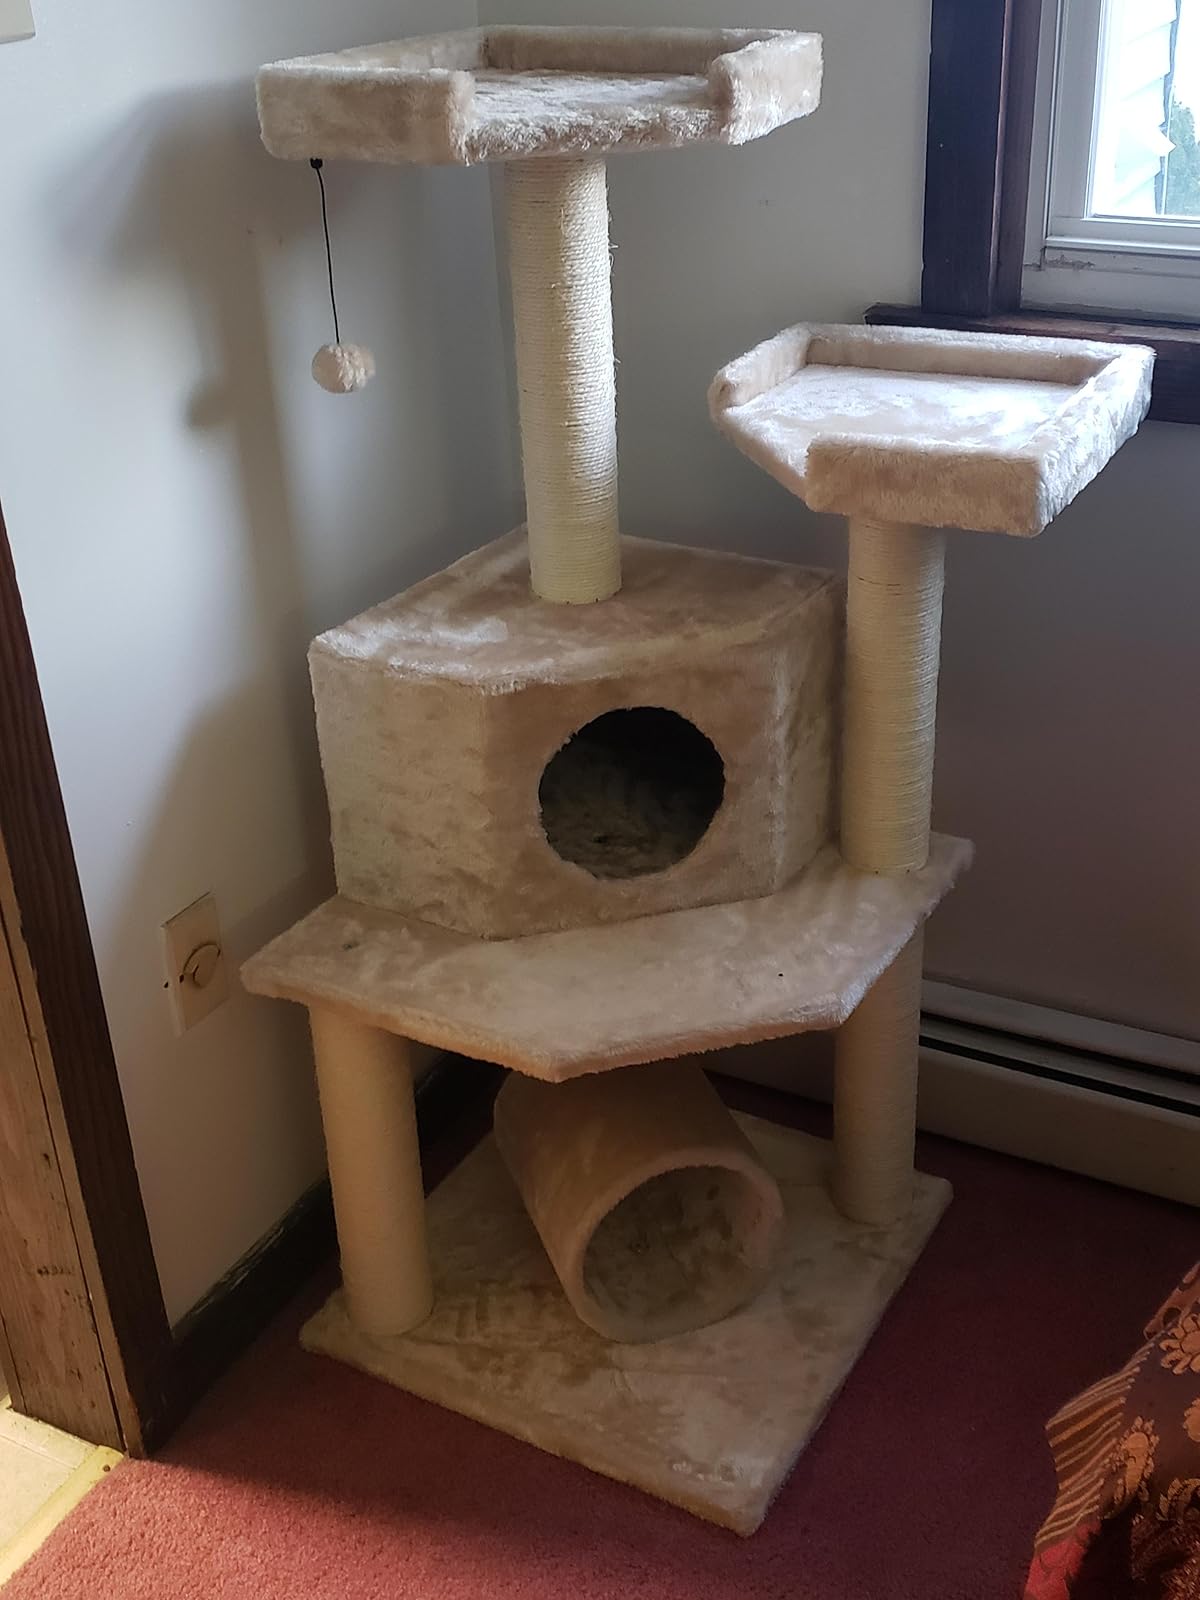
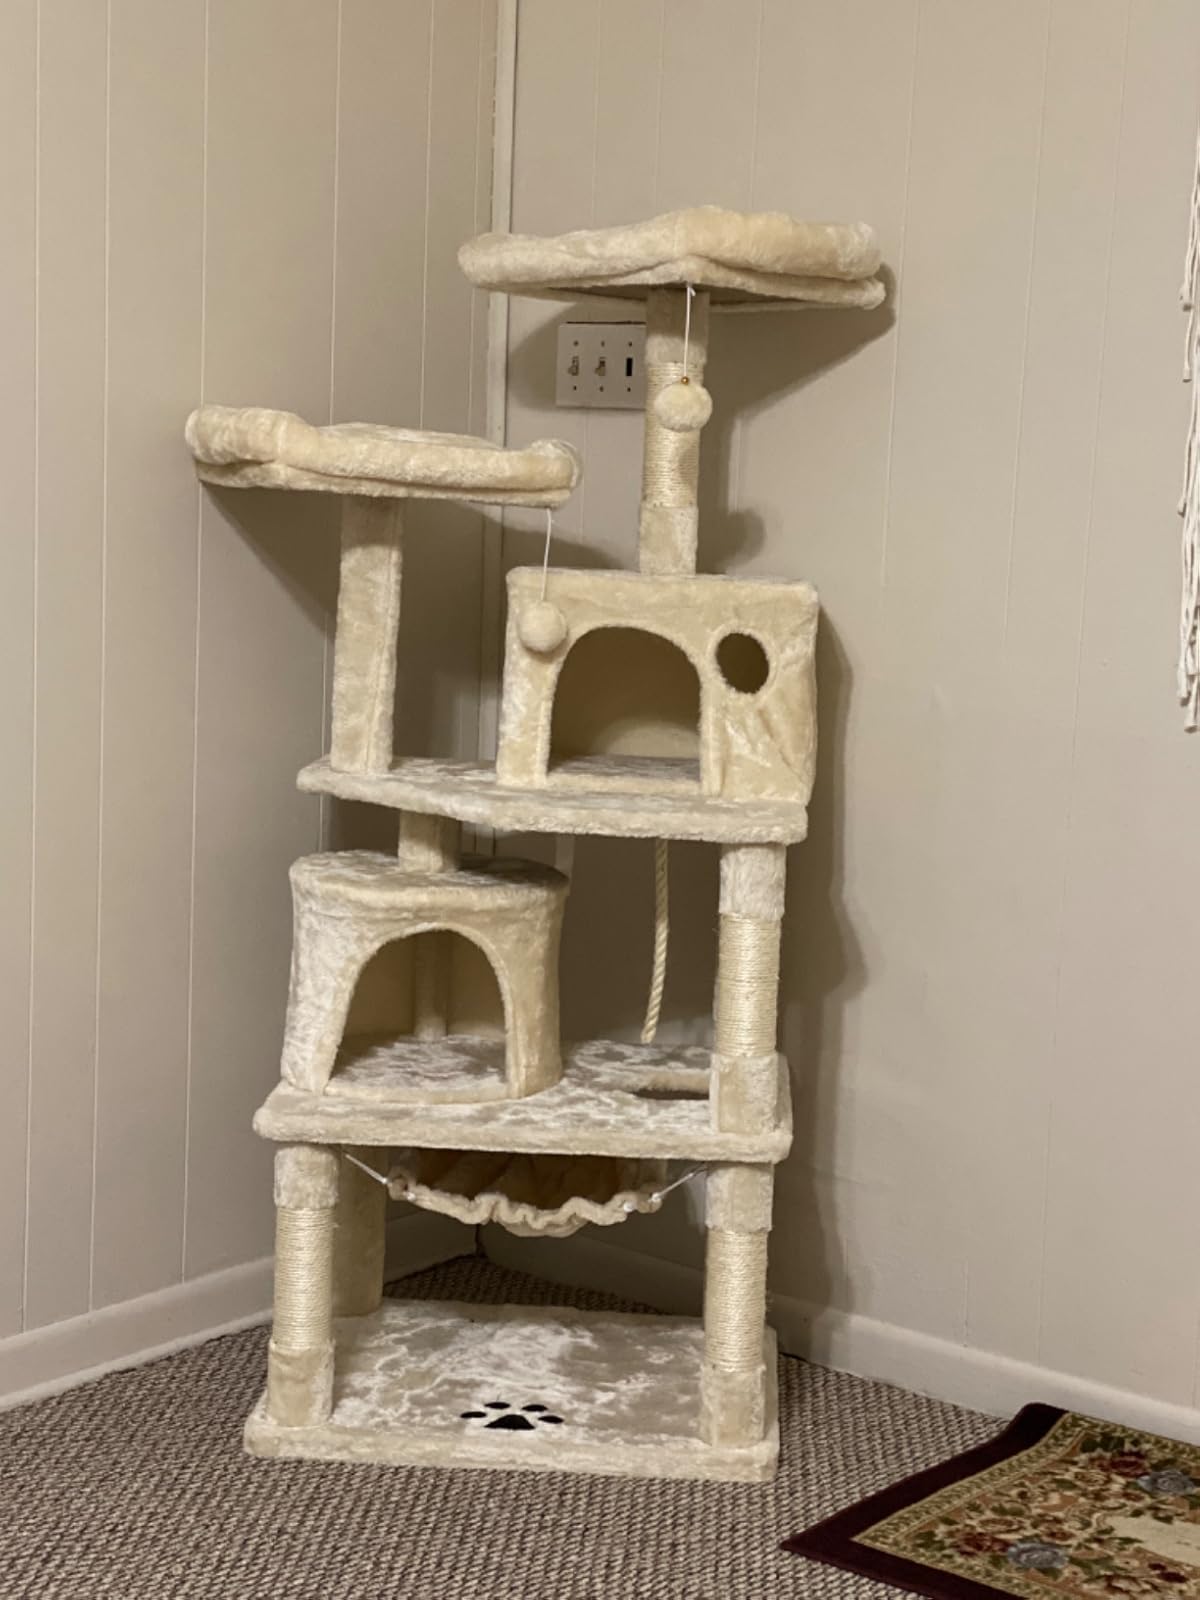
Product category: items_cat tree
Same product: no